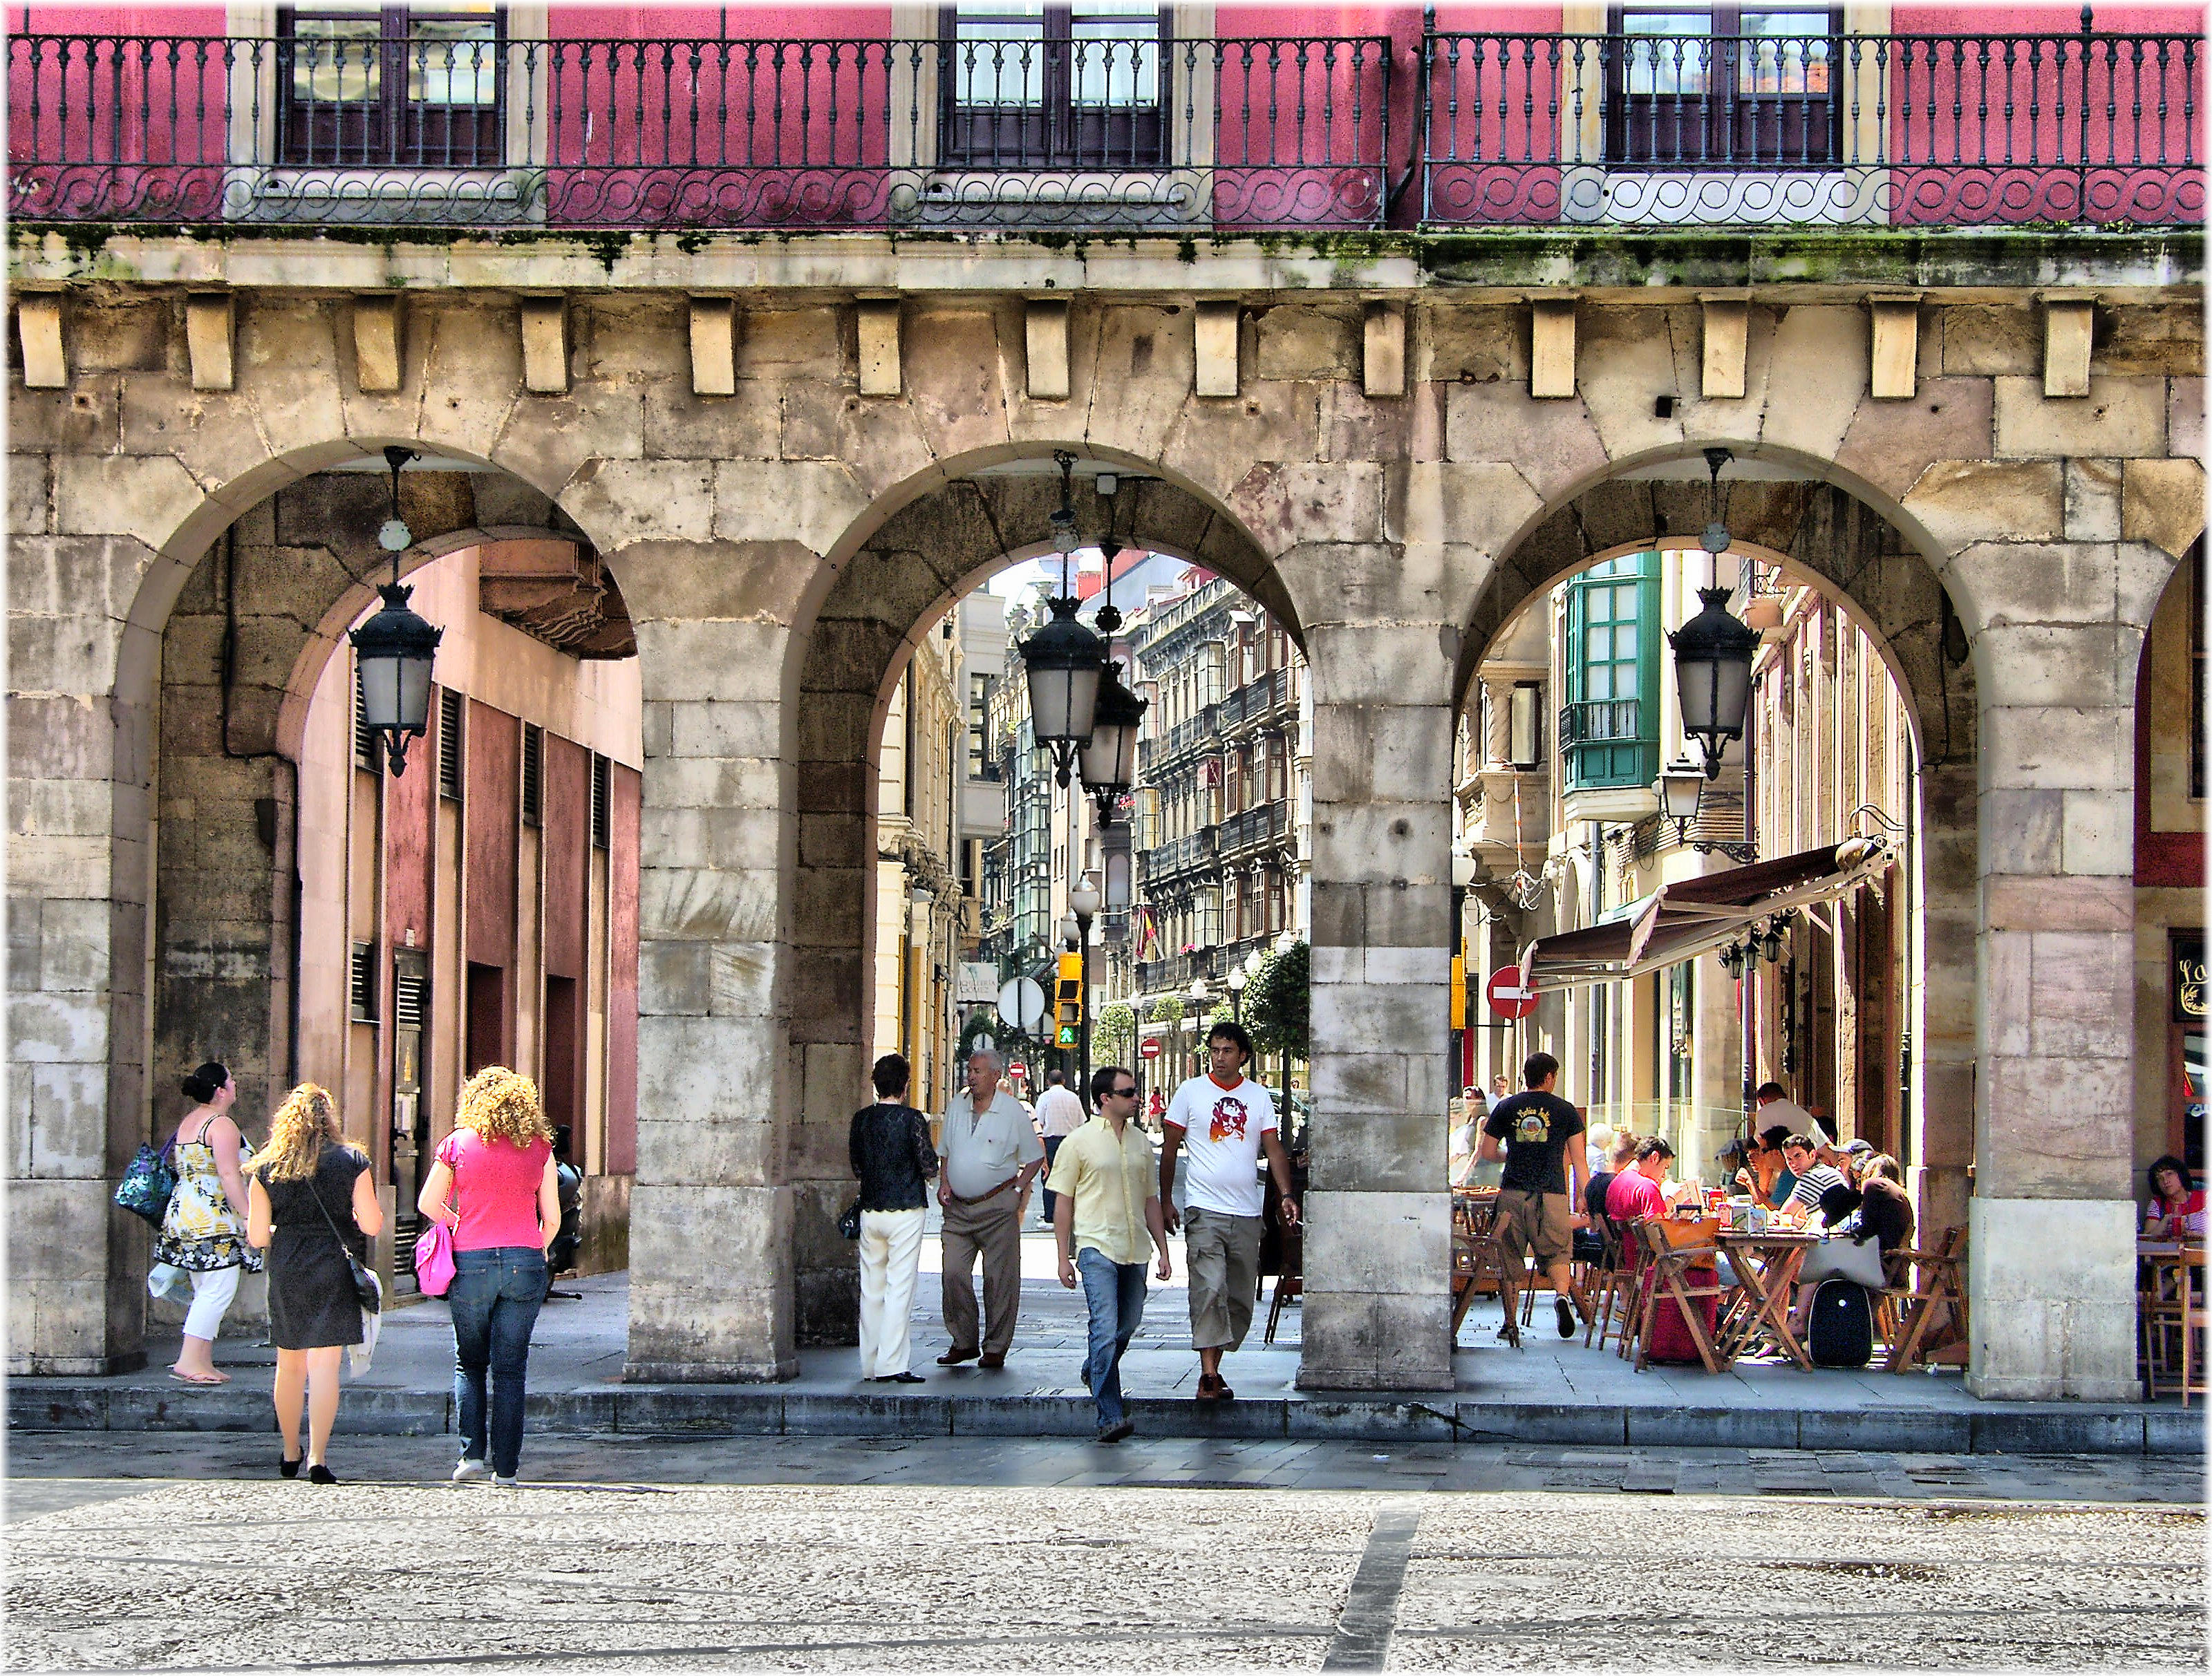
pedestrian, architecture, road, street, town, city, cityscape, downtown, travel, arch, color, facade, tourism, cool image, infrastructure, neighbourhood, urban area, human settlement